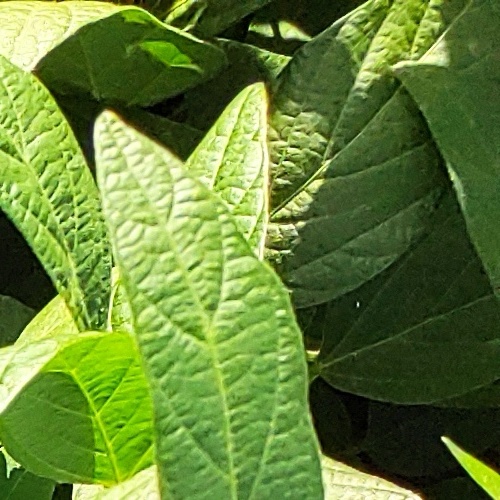
Label: Healthy